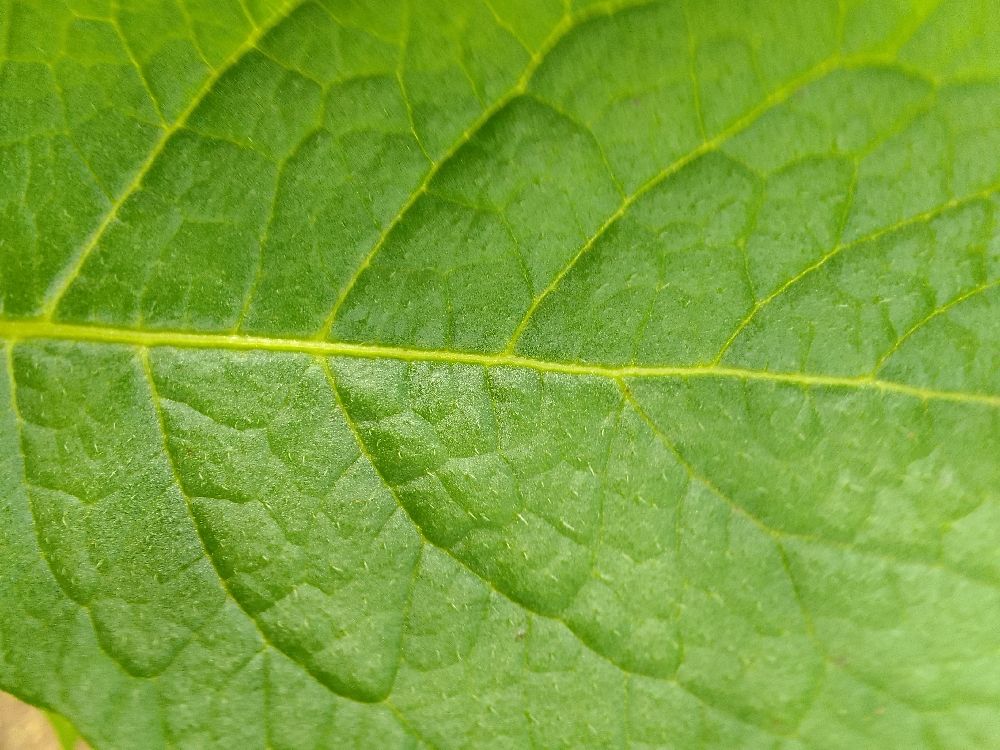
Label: Healthy